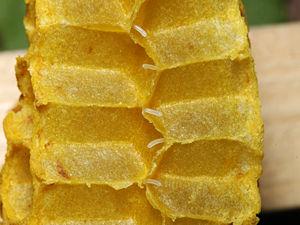
Les alvéoles, construites à 90 % en cire et à 10 % en pollen et propolis par les abeilles ouvrières afin de stocker dans leur ruche le miel, le pollen ou le couvain, sont des prismes juxtaposés d’axes horizontaux qui constituent le gâteau de cire. Ce gâteau de cire ou rayon est ainsi formé de deux séries d’alvéoles hexagonales se rejoignant en leur base qui est composée de trois faces en biseau.